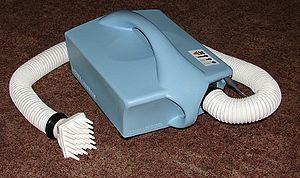
La pédiculose du cuir chevelu est une parasitose externe contagieuse due aux poux de tête. Cette infestation de la peau se manifeste essentiellement par des sensations de grattage du cuir chevelu. C'est une maladie fréquente et bénigne, pouvant se compliquer de surinfection bactérienne. La pédiculose du cuir chevelu connaît une répartition mondiale indépendante du climat et peut parfois évoluer sur un mode épidémique. Les infestations sont plus fréquentes chez les enfants d'âge scolaire et les sujets en précarité. Le traitement est essentiellement local et médicamenteux, éventuellement associé à des méthodes physiques. La recherche de cas dans l'entourage est indispensable.